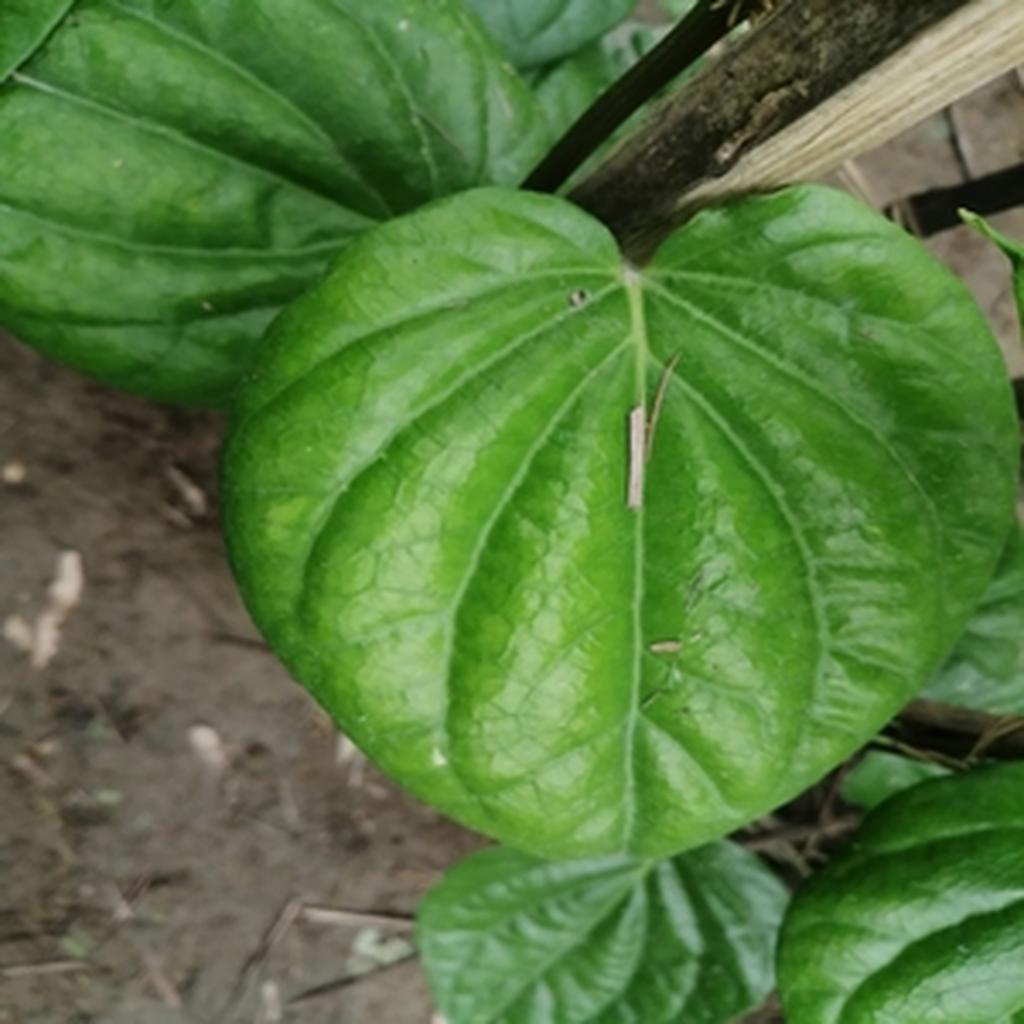
Label: Healthy_Leaf